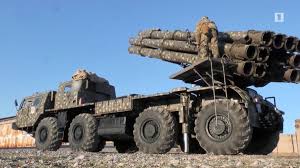
Label: Self Propelled Artillery